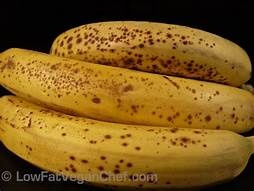
Label: banana